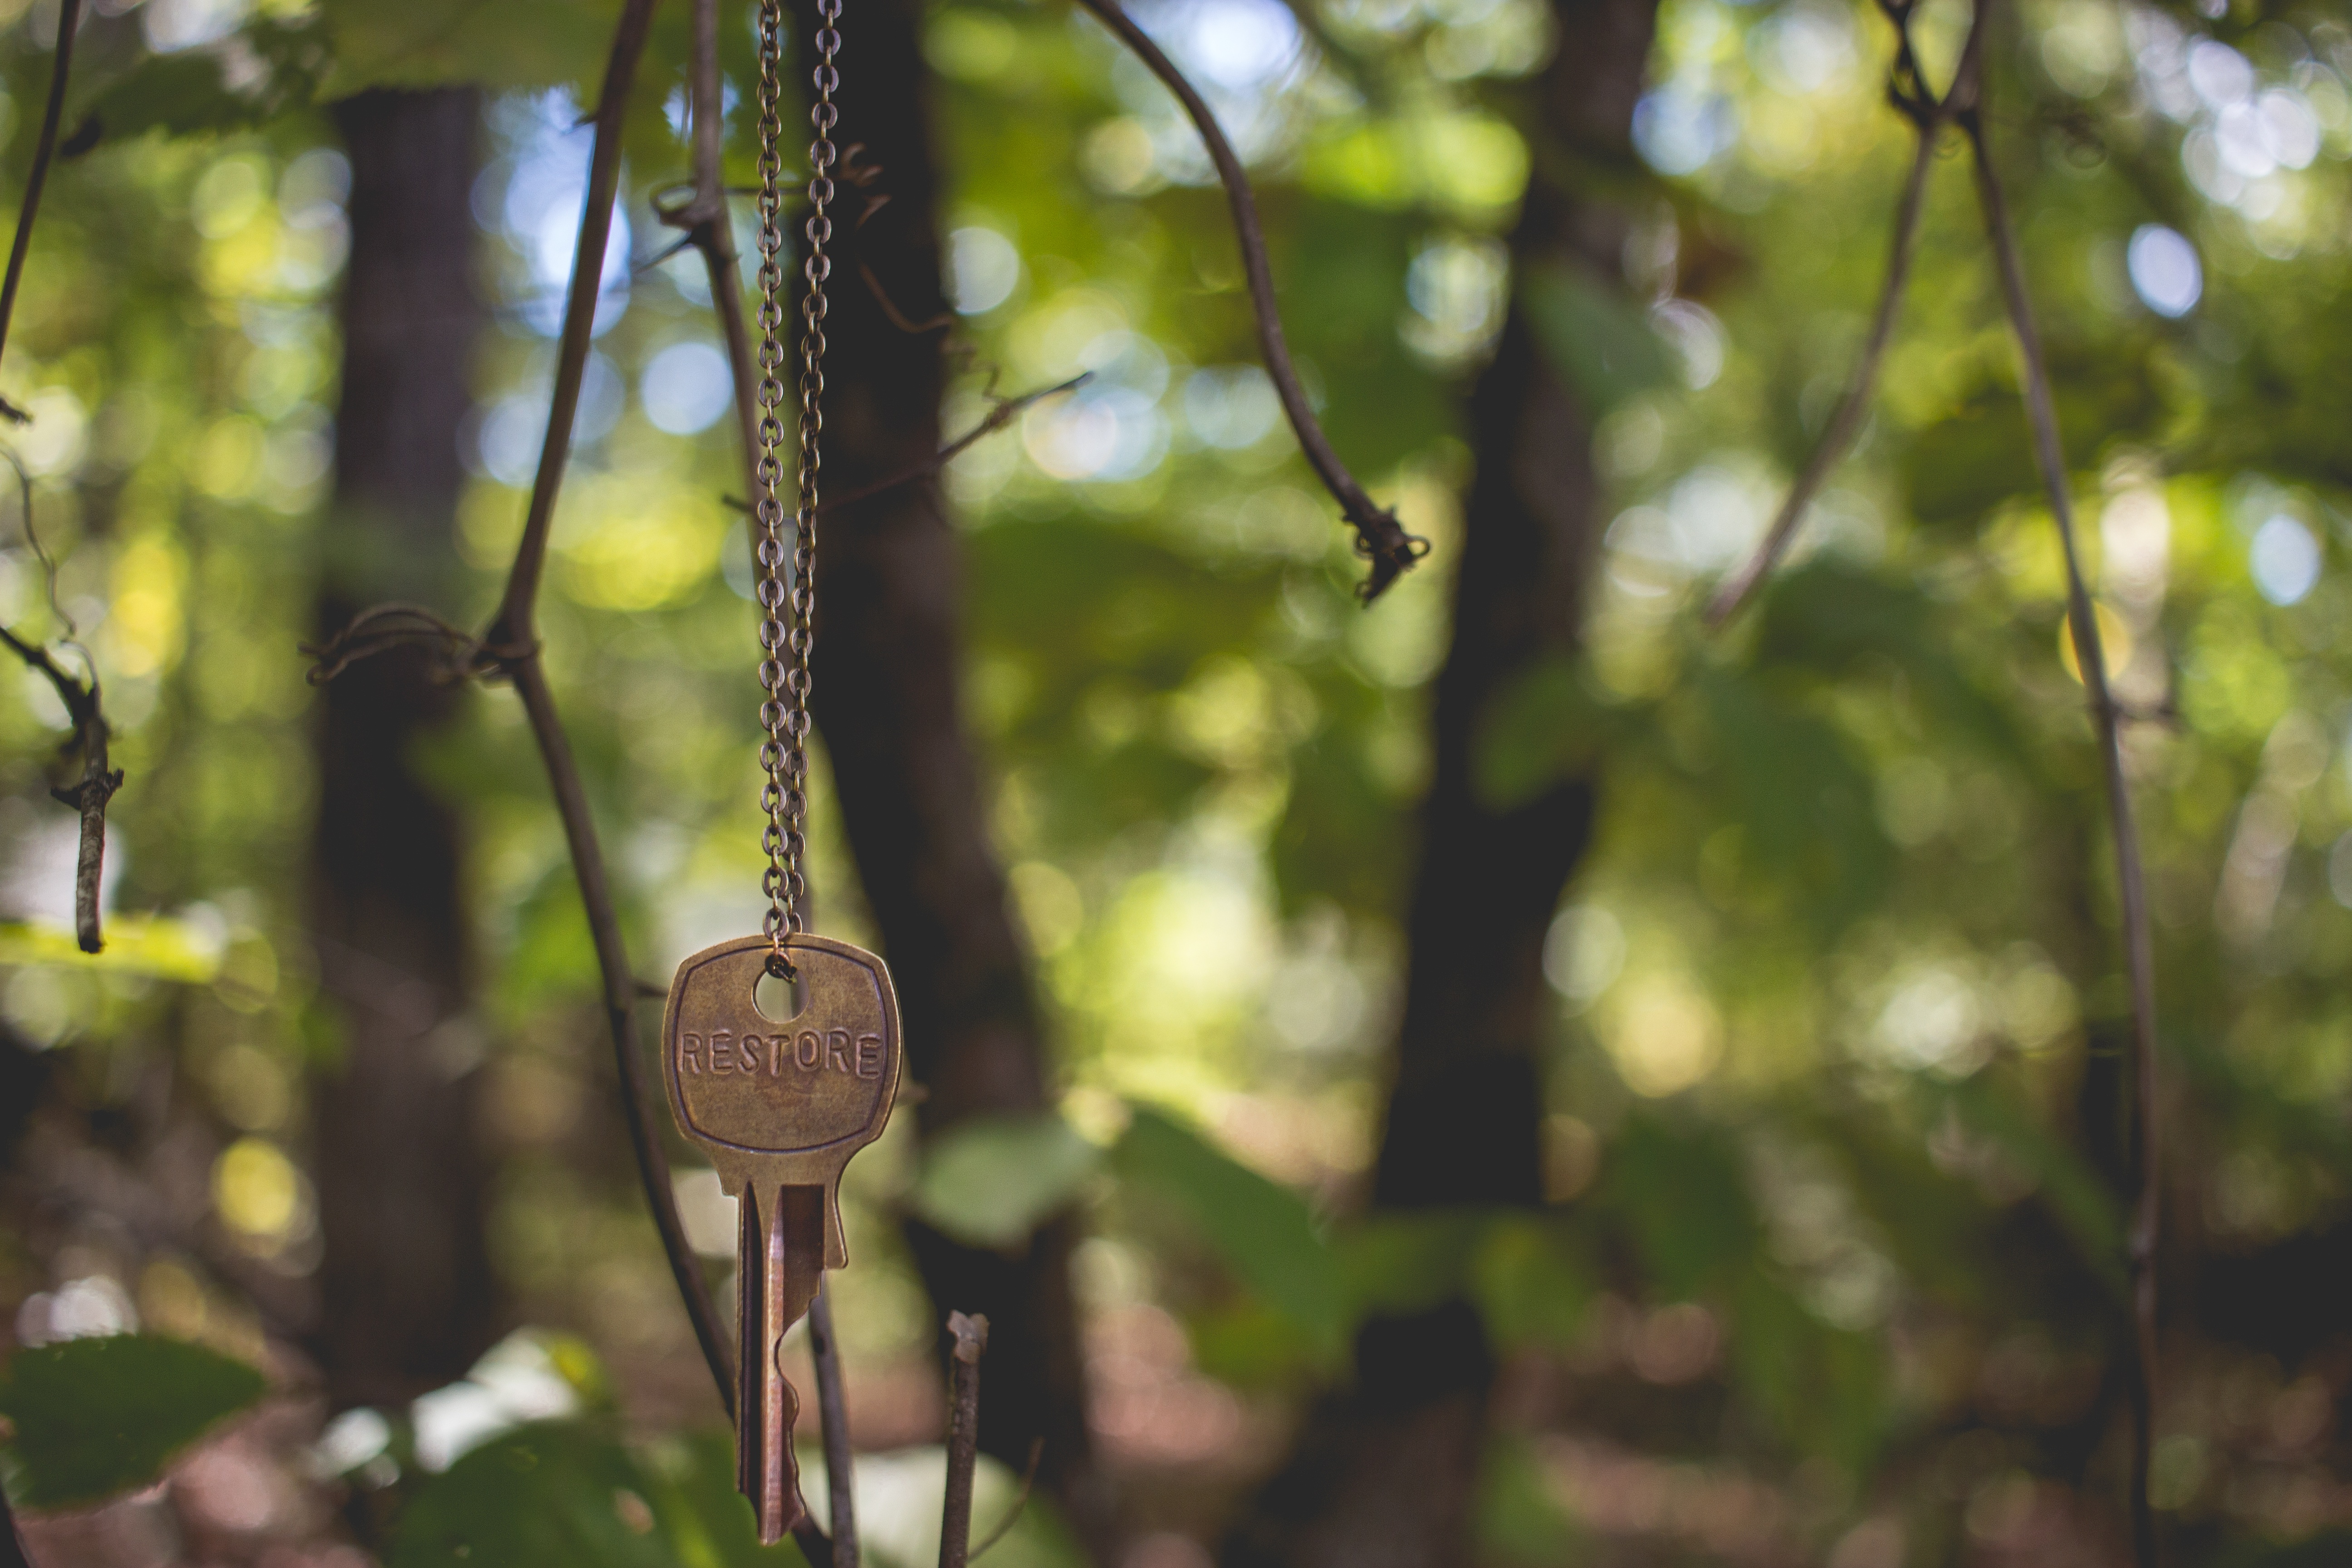
tree, nature, forest, branch, light, plant, sunlight, leaf, flower, green, jungle, macro, key, autumn, botany, flora, season, trees, rainforest, woodland, habitat, plant stem, woody plant